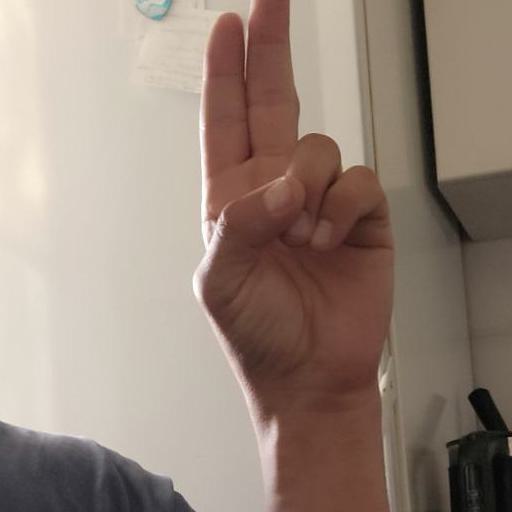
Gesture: two_up